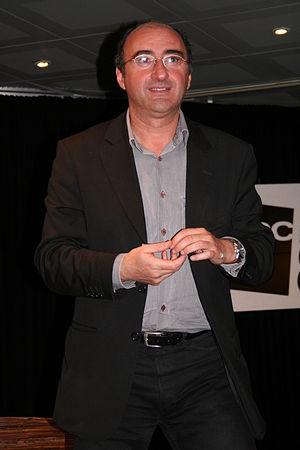
Rencontre avec Éric Halphen pour Le bal des outrés, en présence de Dominique Barella. Fnac des Ternes (Paris, France)